Places in Harry Potter

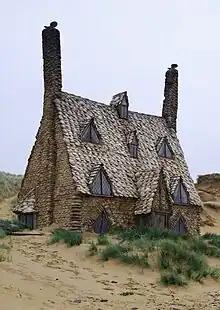
Shell Cottage as depicted in the "Harry Potter" films

The home of the Weasley family is known as the Burrow. It is located outside the village of Ottery St Catchpole in Devon, England, near the homes of the Lovegoods, the Diggorys and the Fawcetts. The Burrow is used as the headquarters of the Order of the Phoenix in "Deathly Hallows". The dilapidated house has seven floors and remains standing only through the use of magic.